Ed Ackerson

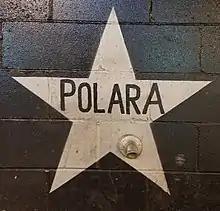
Polara's star on the outside mural of the Minneapolis nightclub First Avenue

After a short stint as second guitarist in Blake Babies singer John Strohm's band Antenna, Ackerson formed Polara with guitarist Jennifer Jurgens, bassist Jason Orris, and Trip Shakespeare's Matt Wilson on drums, continuing his interest in 1960s psychedelic pop but adding a heavy element of Krautrock-inspired electronics and keyboards.